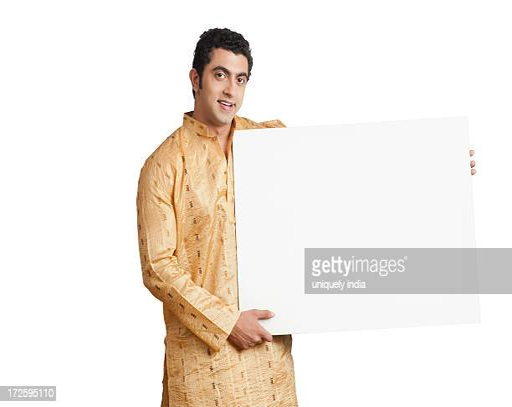
portrait of a man holding a placard